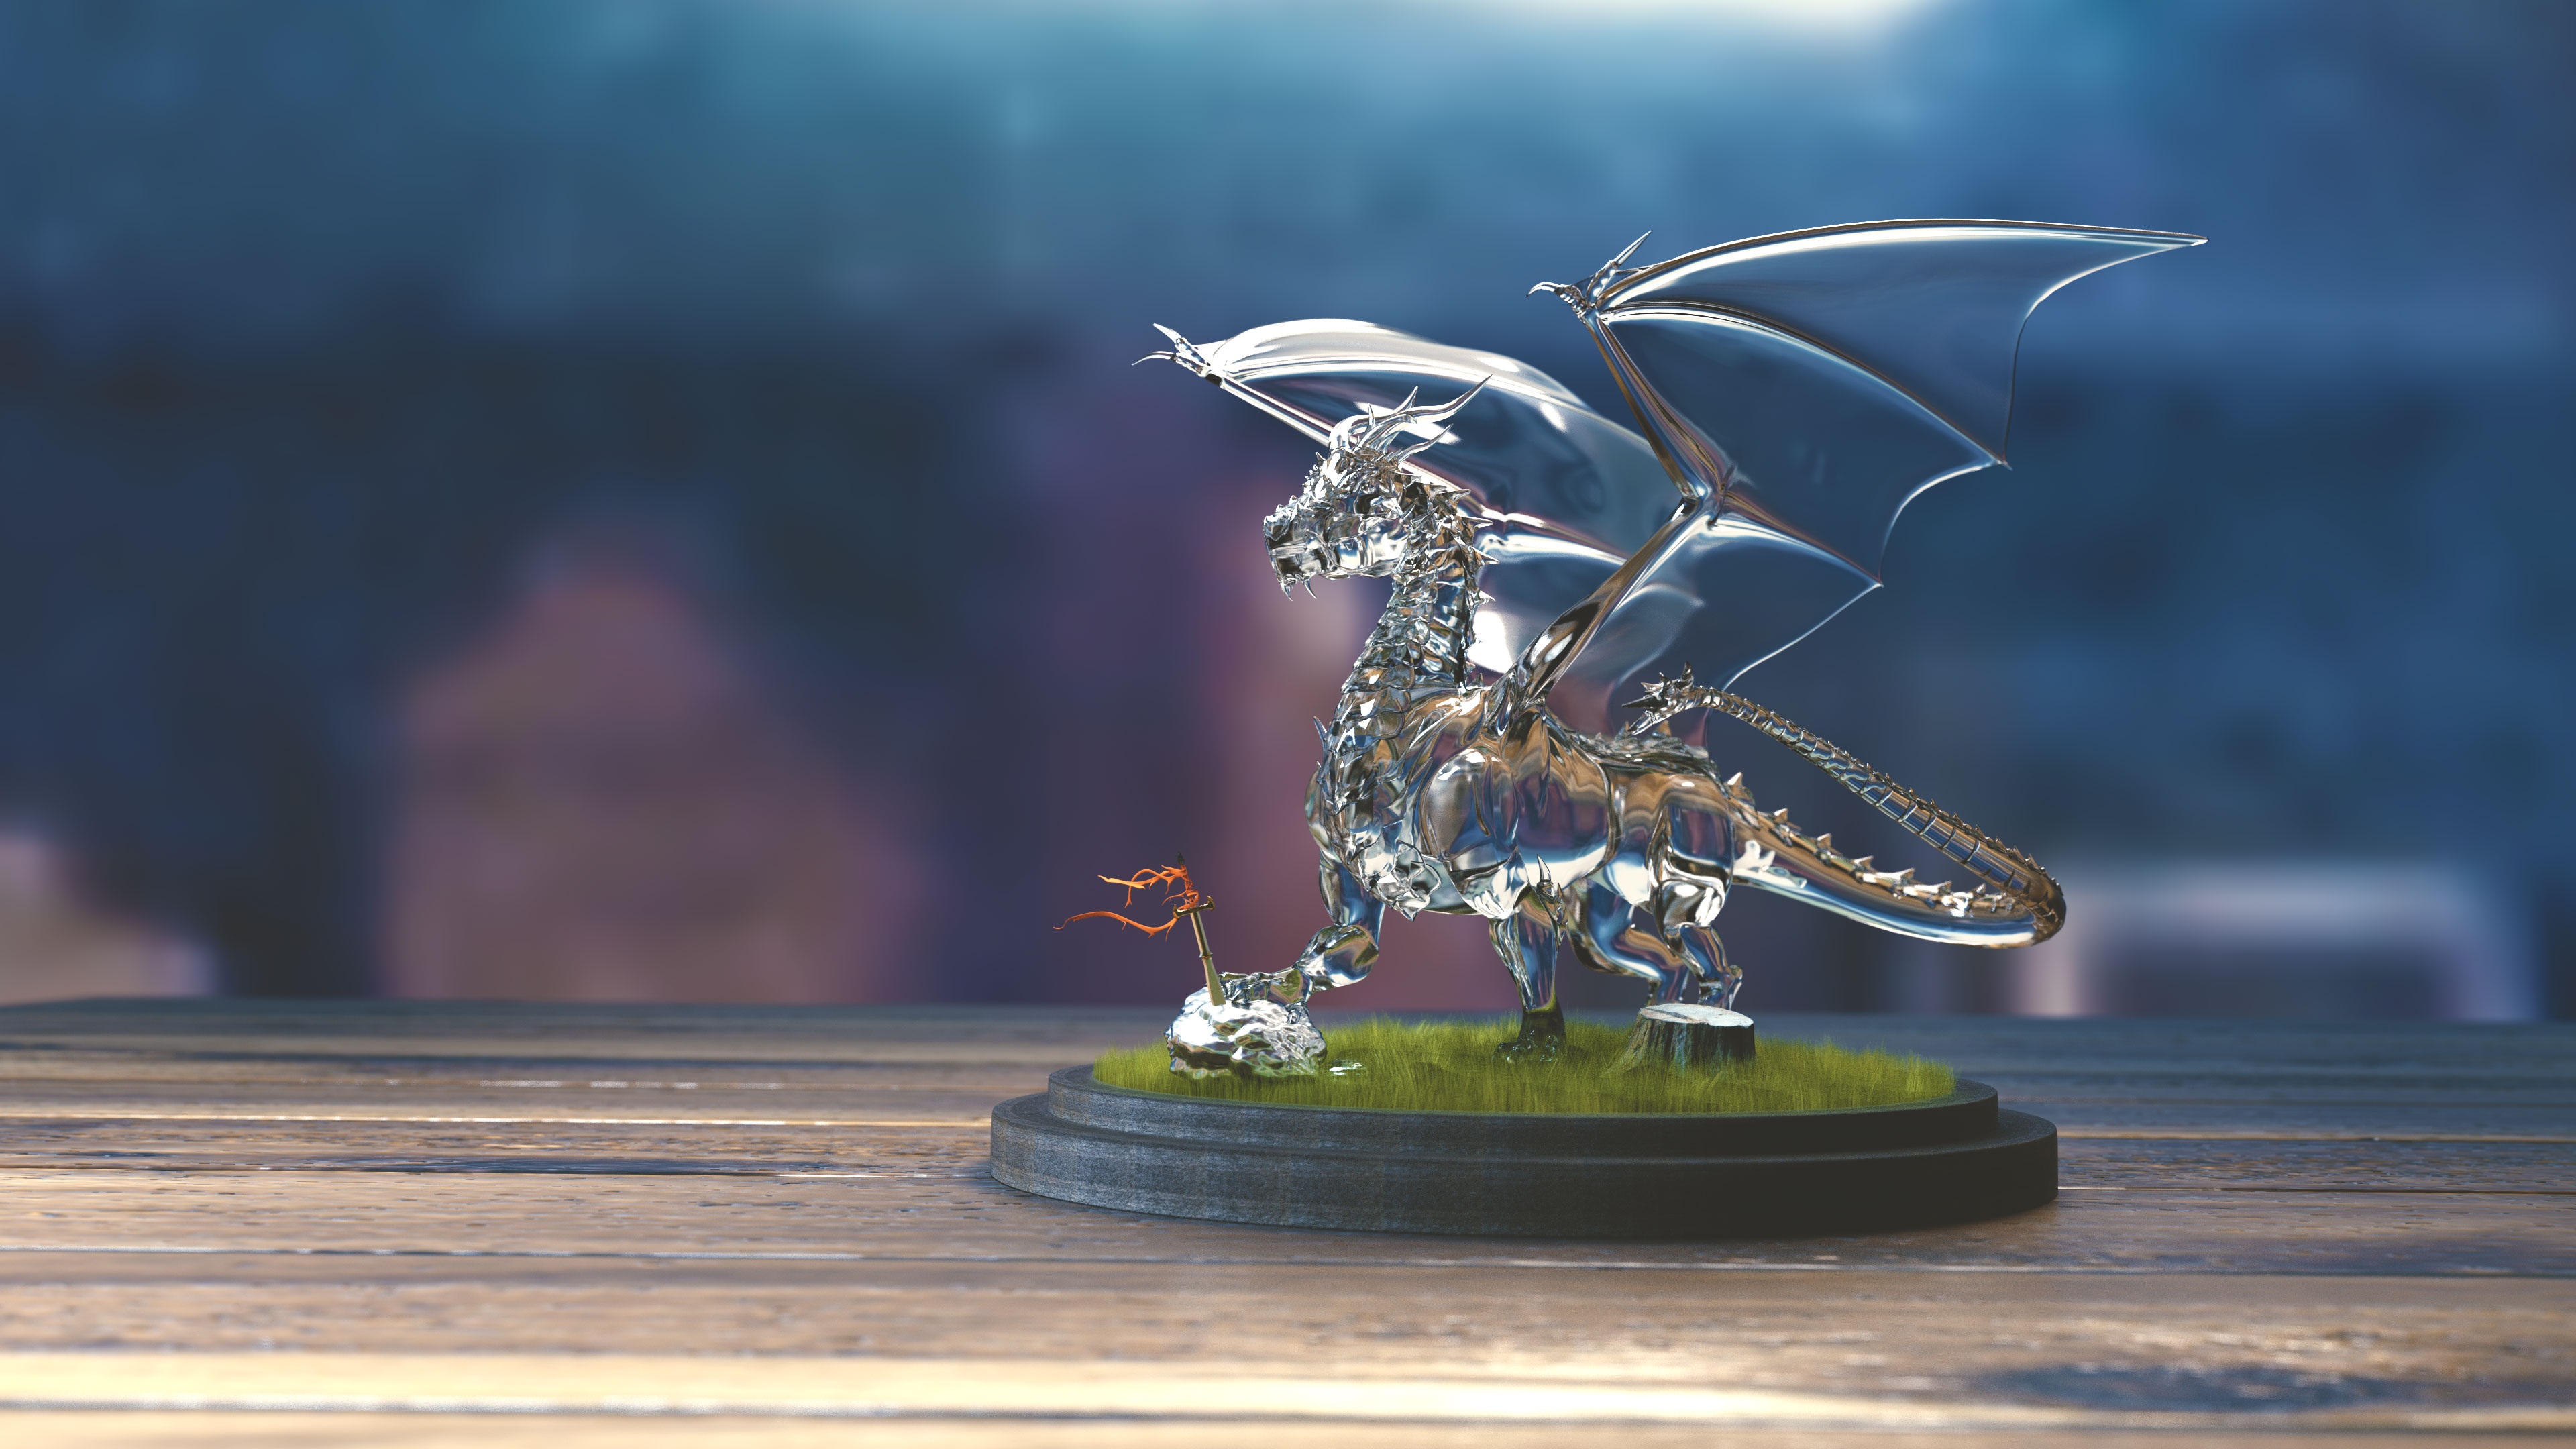
glass, dragon, showing, screenshot, fictional character